Castlewood Terrace

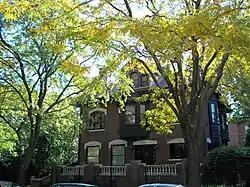

Castlewood Terrace is a block-long street and residential historic district in the Uptown neighborhood of Chicago, Illinois. The district includes 26 single-family houses built between 1897 and 1927. The street is highly unusual compared to its surroundings, as both Uptown and Chicago's lakeshore in general were built up with high-rise apartments in the early twentieth century; Castlewood Terrace residents resisted high-rise construction for decades after the street's development. Most of the houses are two to three story brick structures with spacious lots and front driveways, giving the street visual consistency despite the many different architectural styles used in its homes. Some of these architectural styles include Tudor Revival, Renaissance Revival, Foursquare, Colonial Revival, and Queen Anne.